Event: Nepal Earthquake
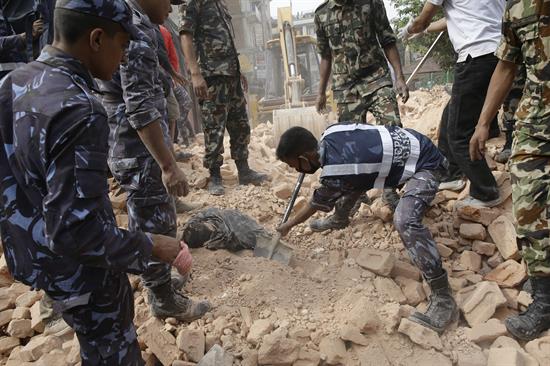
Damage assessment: damage